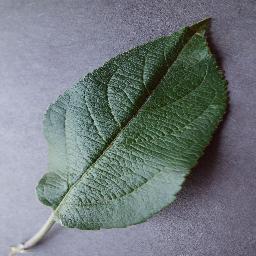
Label: Apple___healthy